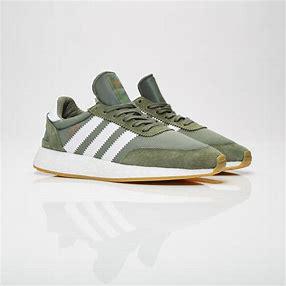
Brand: Adidas
Model: I 5923